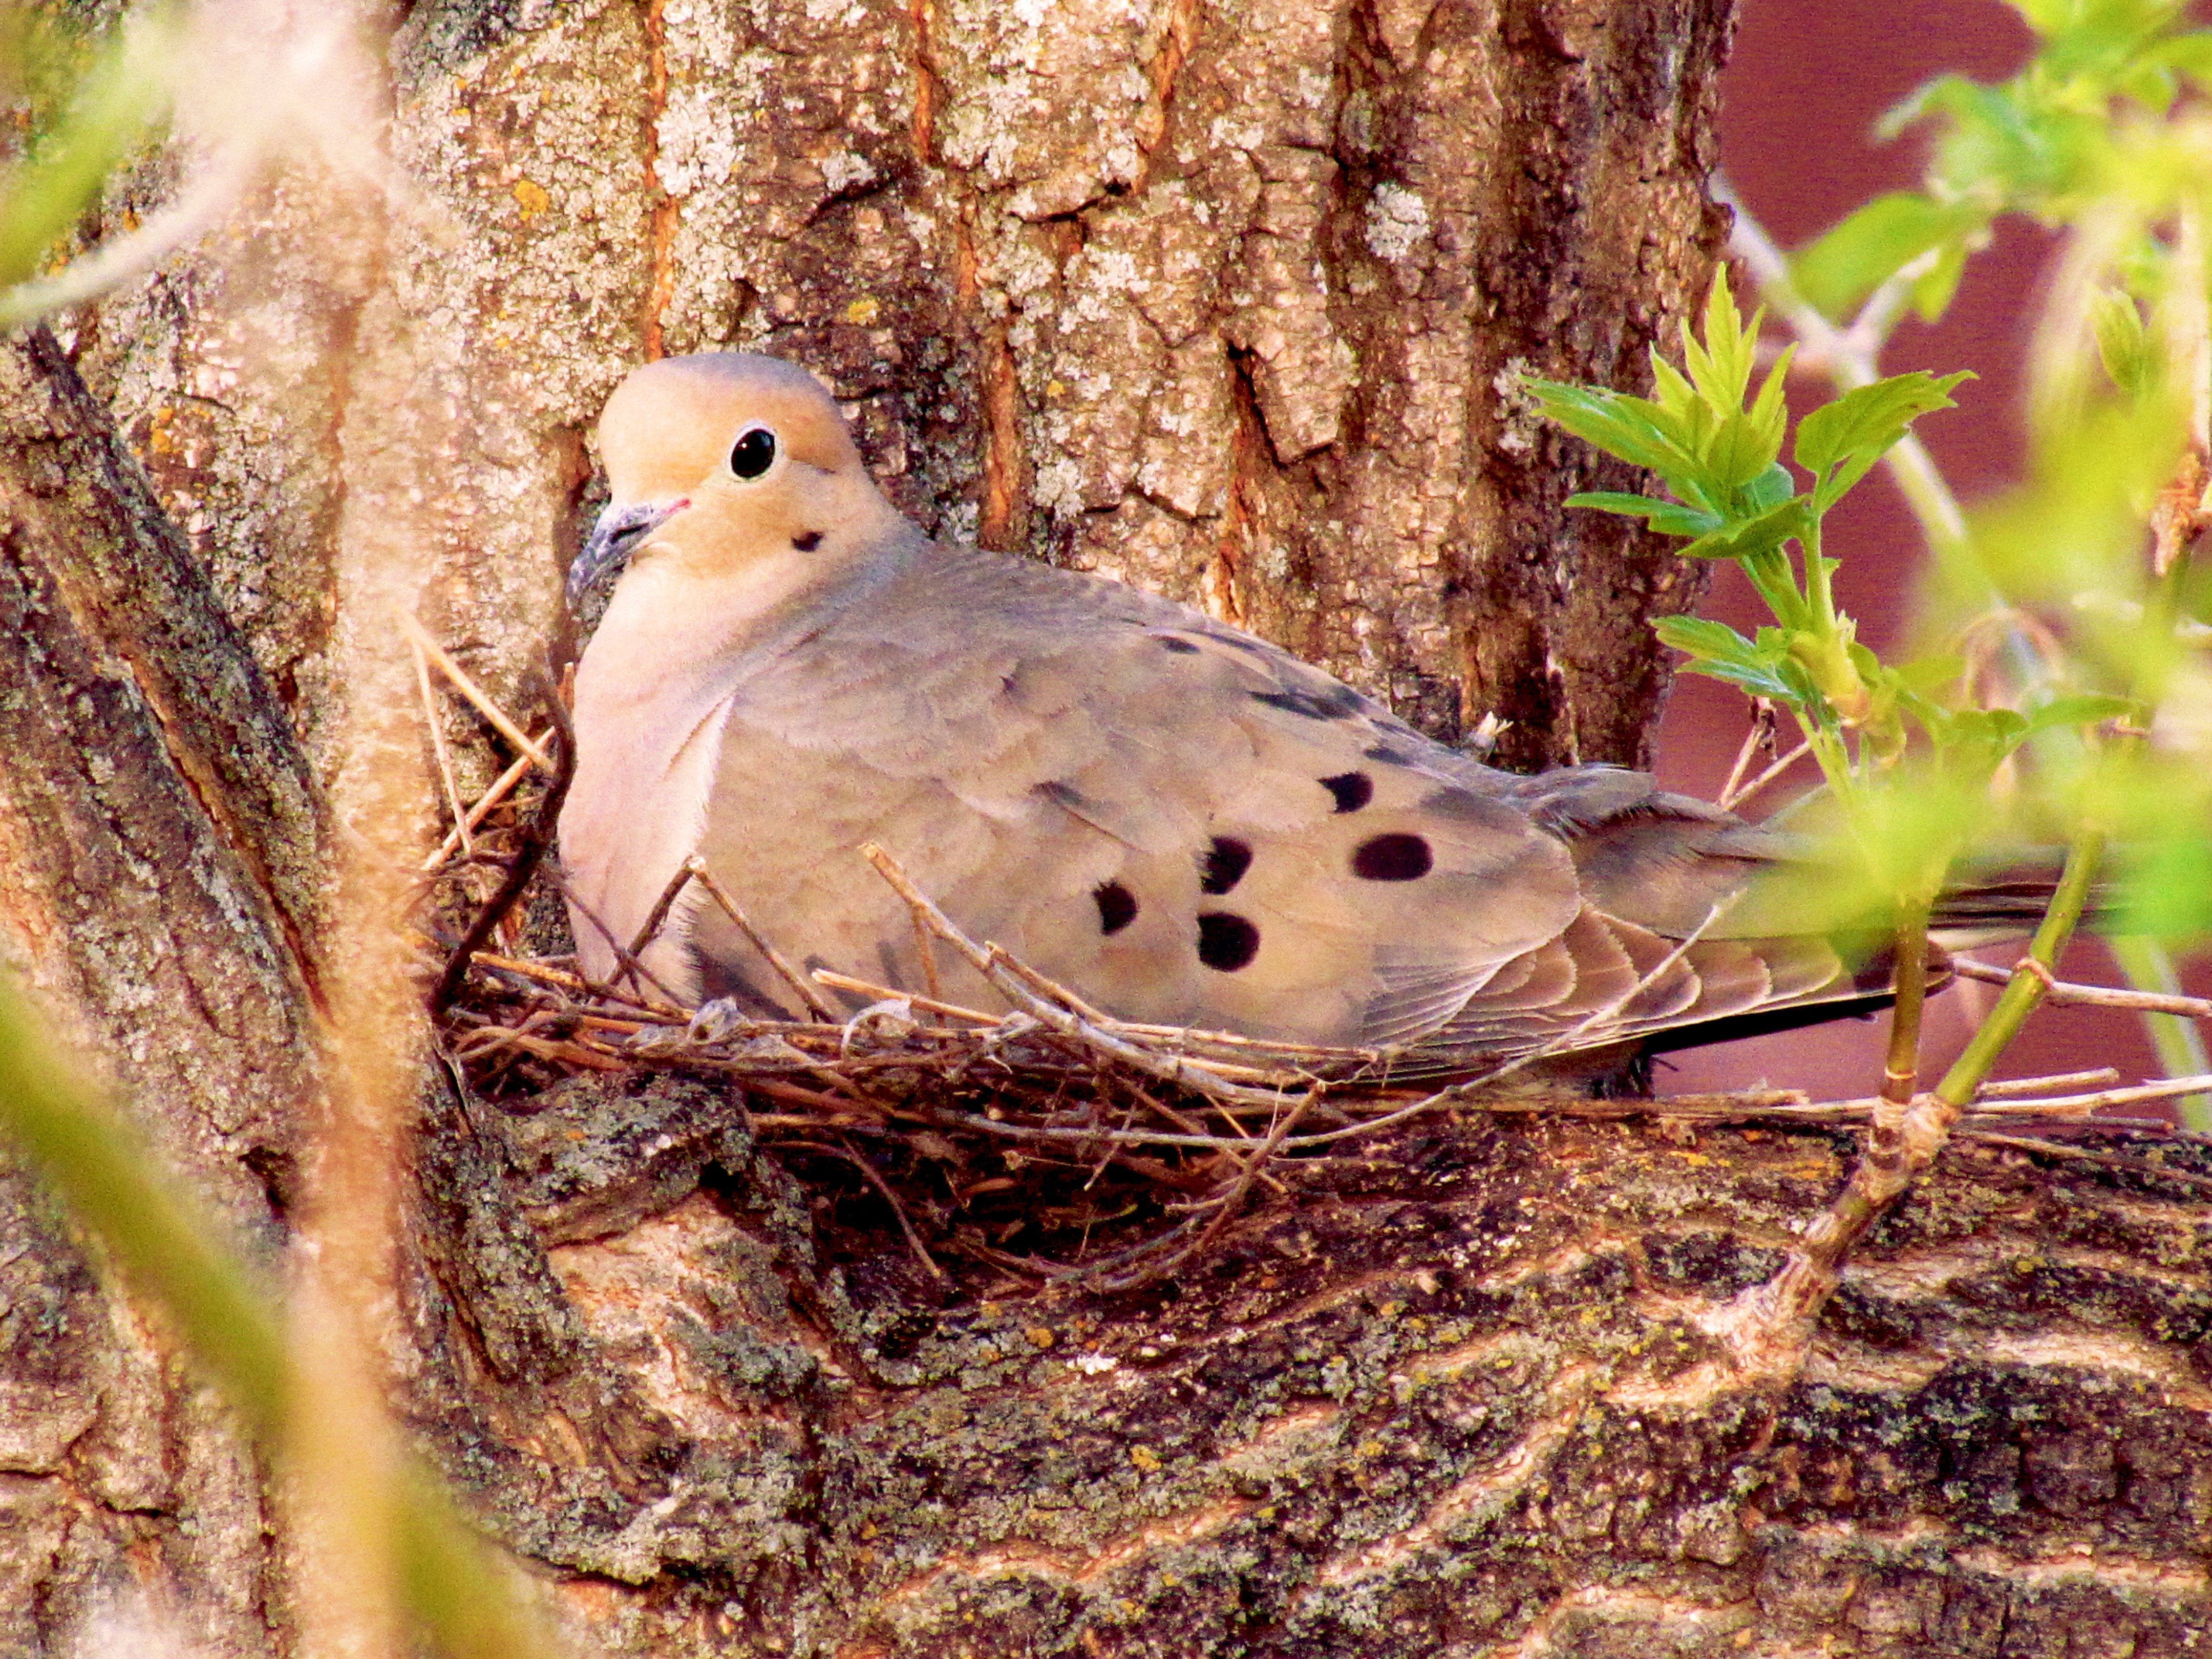
nature, bird, wildlife, beak, fauna, vertebrate, pigeons and doves